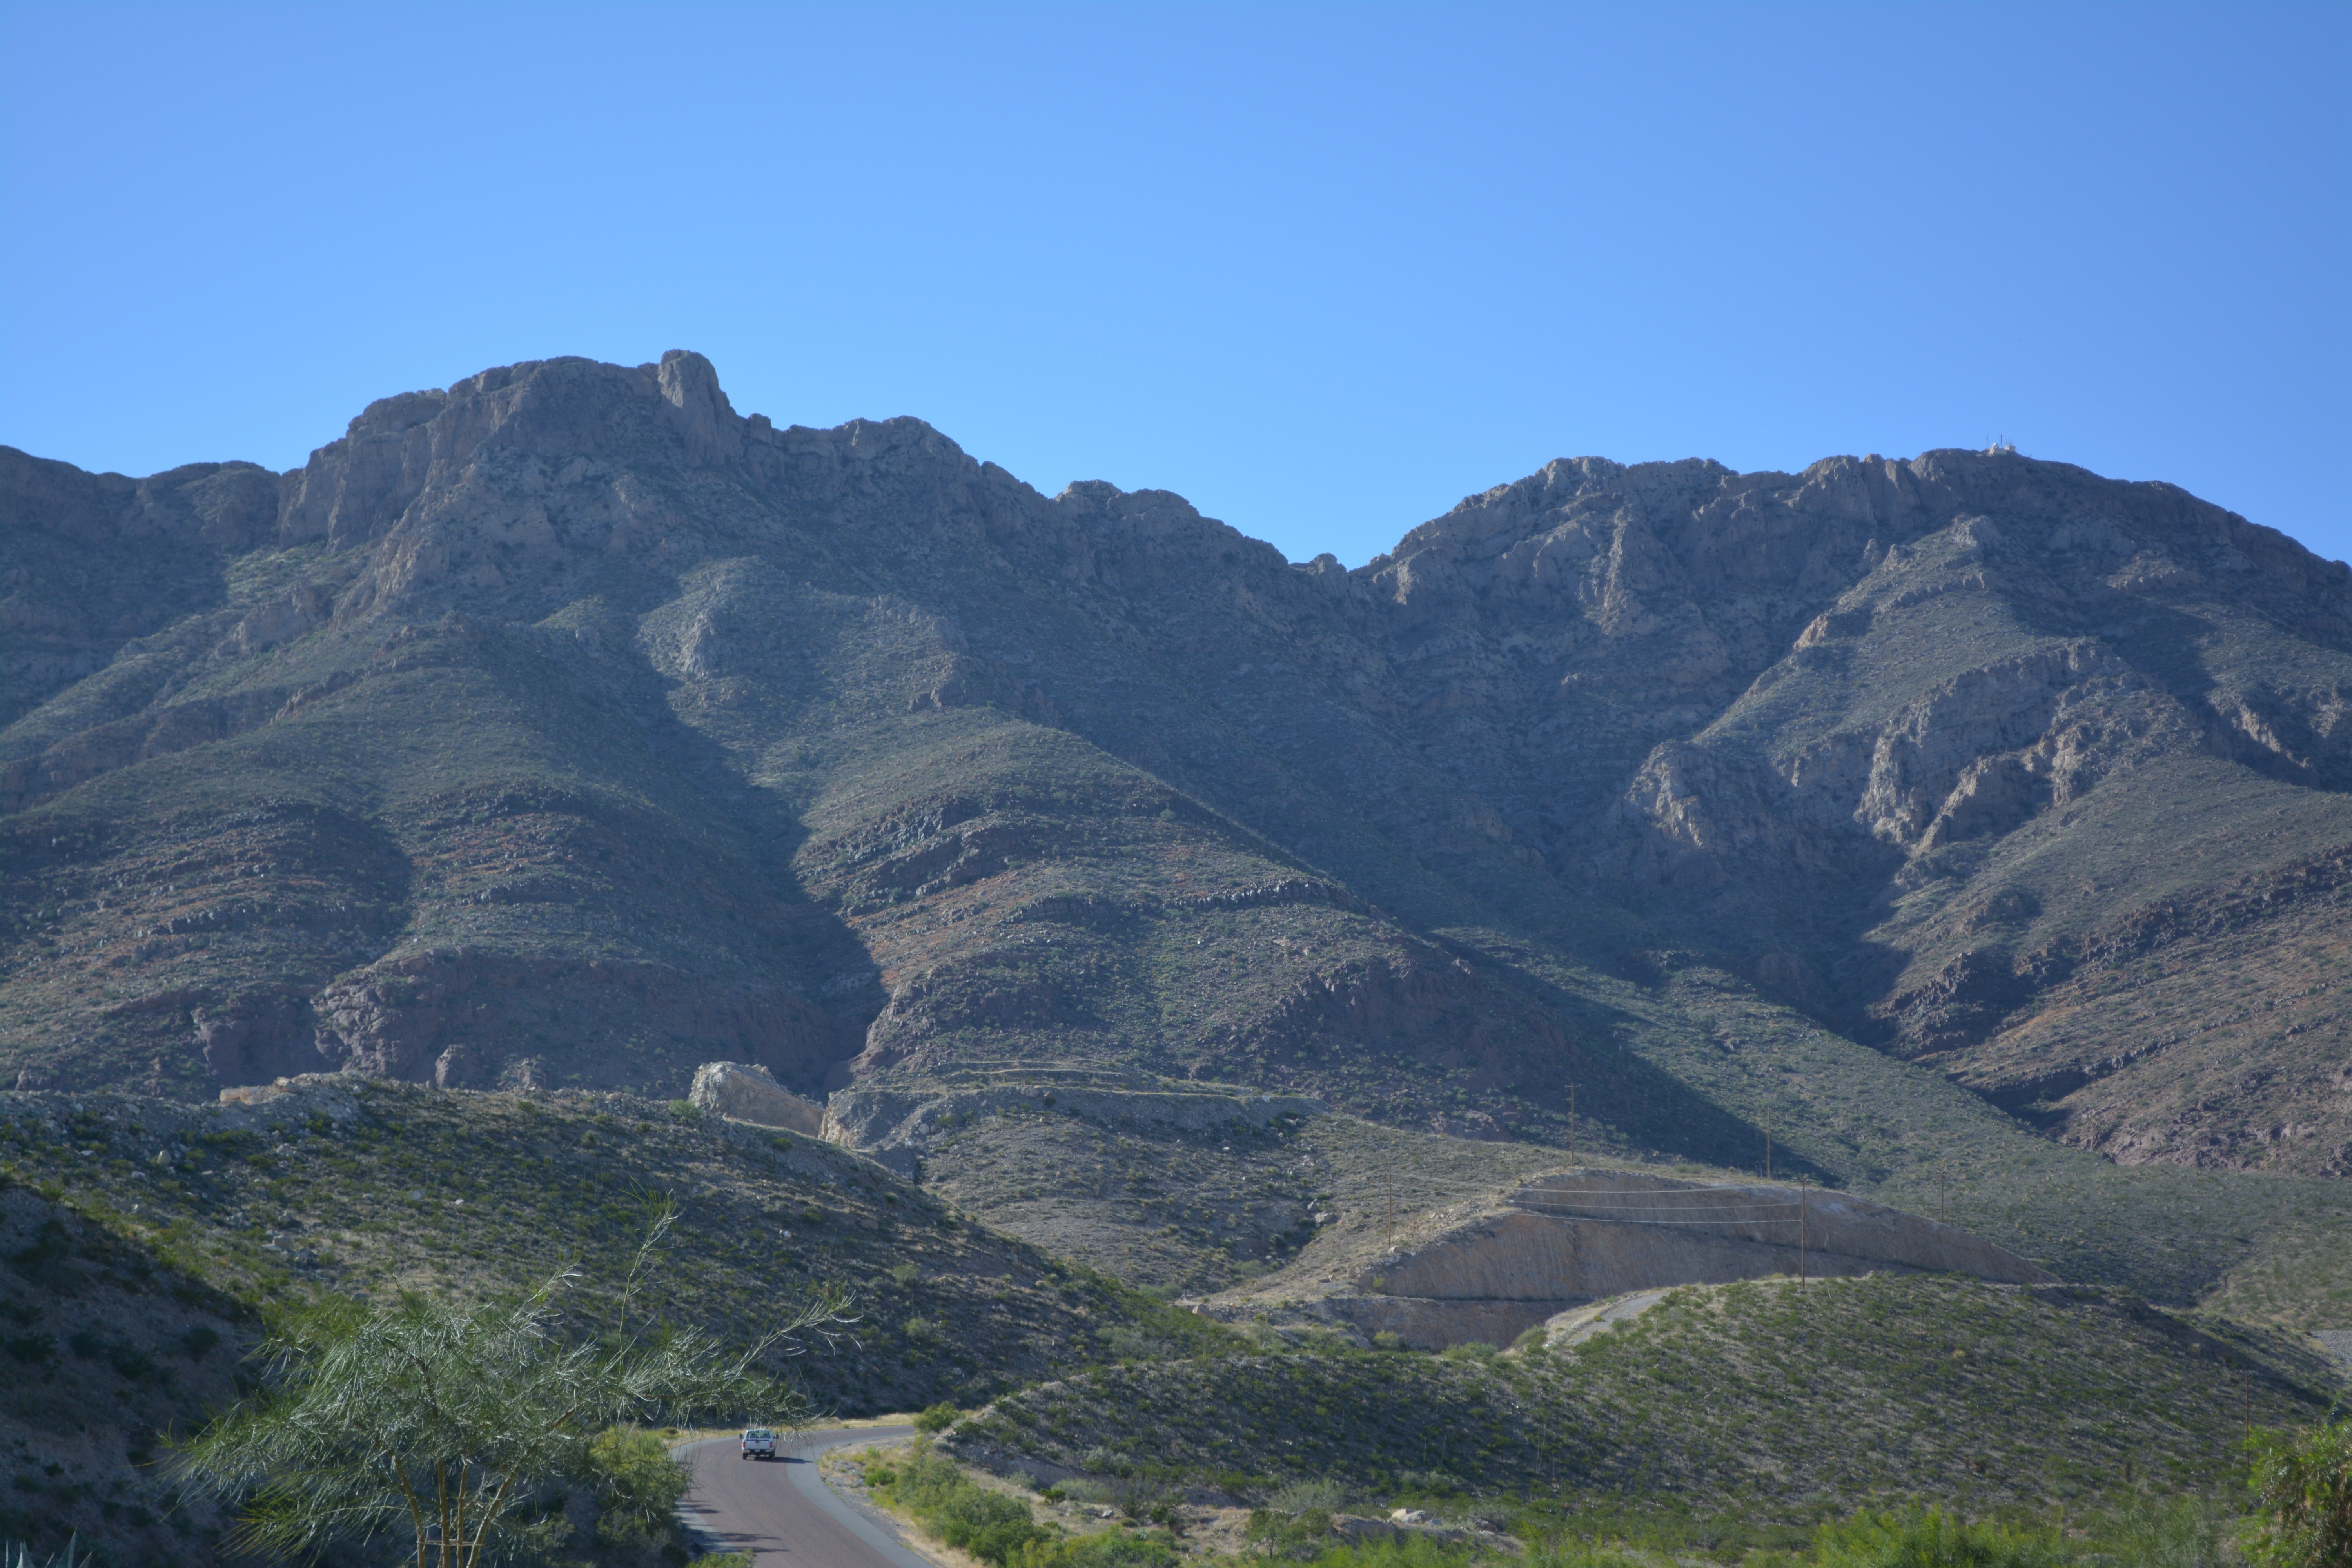
landscape, nature, outdoor, wilderness, walking, mountain, hiking, hill, desert, adventure, valley, land, mountain range, wild, environment, scenic, natural, scenery, ridge, summit, mountains, alps, plateau, texas, fell, landform, mountain pass, geographical feature, mountainous landforms